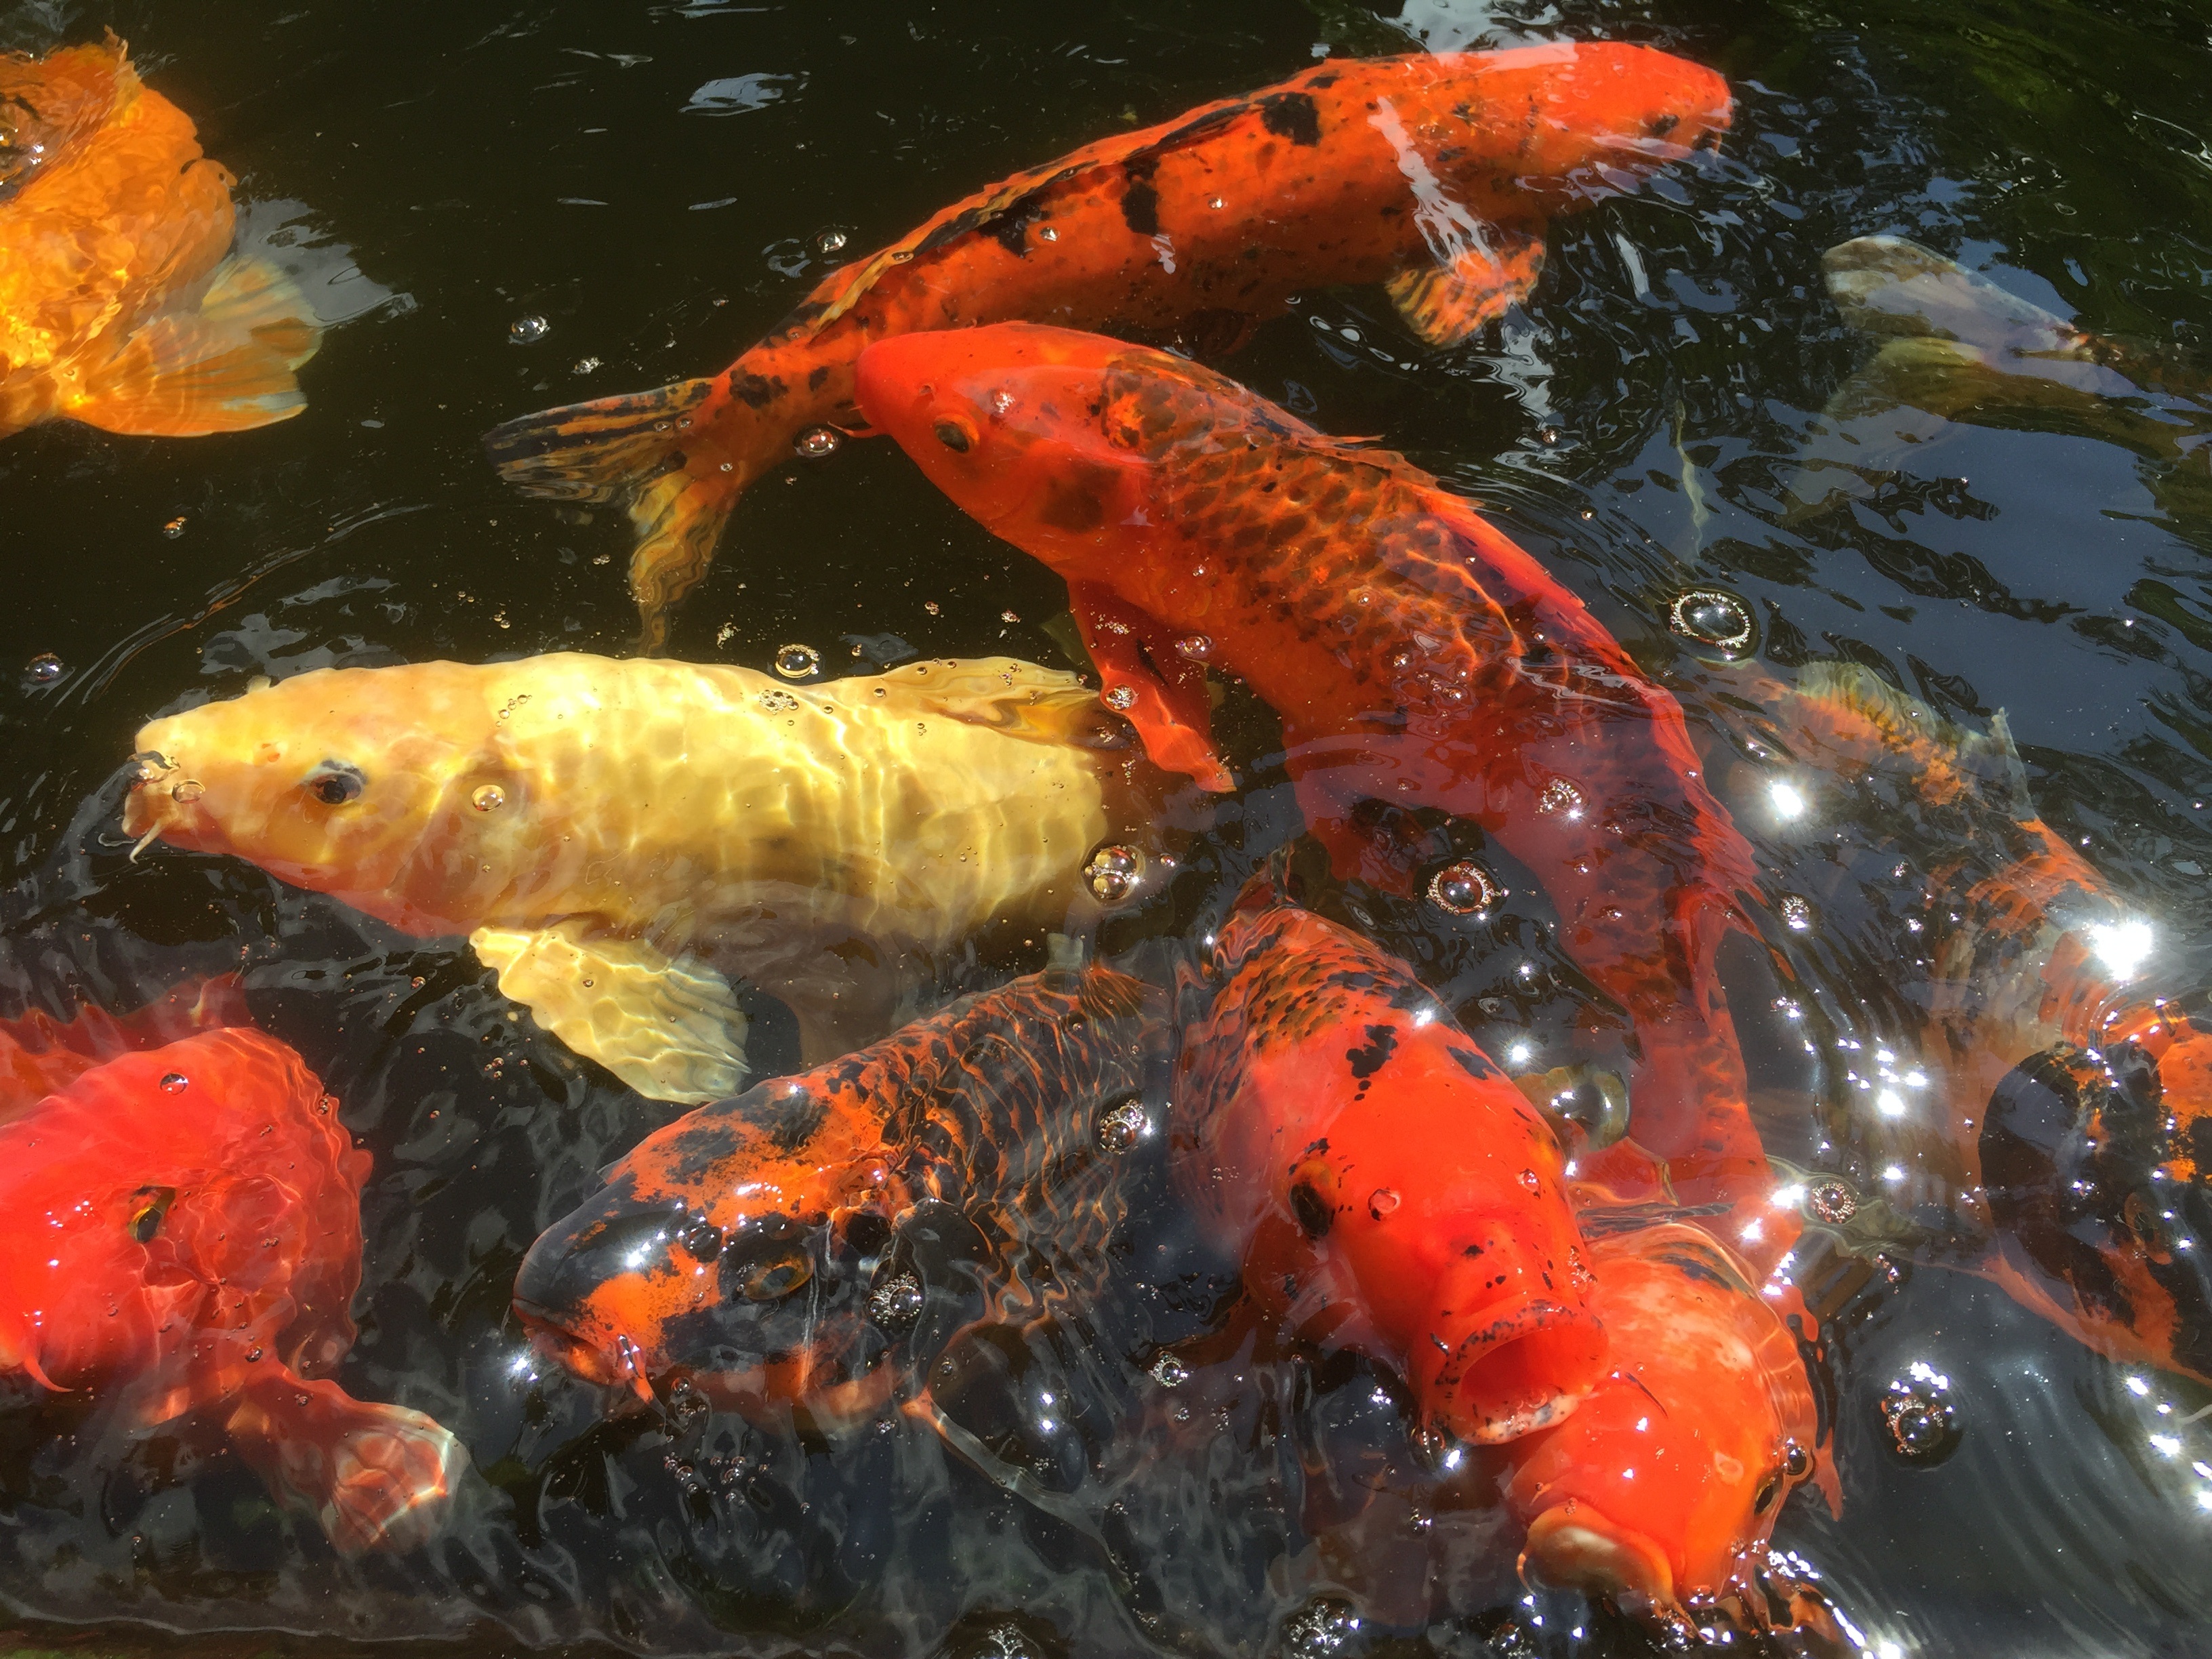
pond, colorful, fish, koi, carp, marine biology